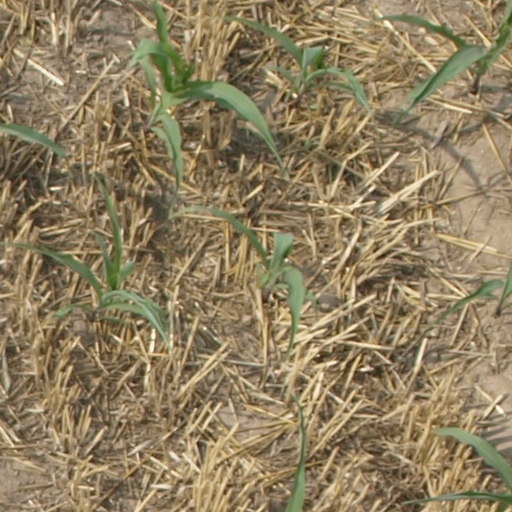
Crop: maize; corn